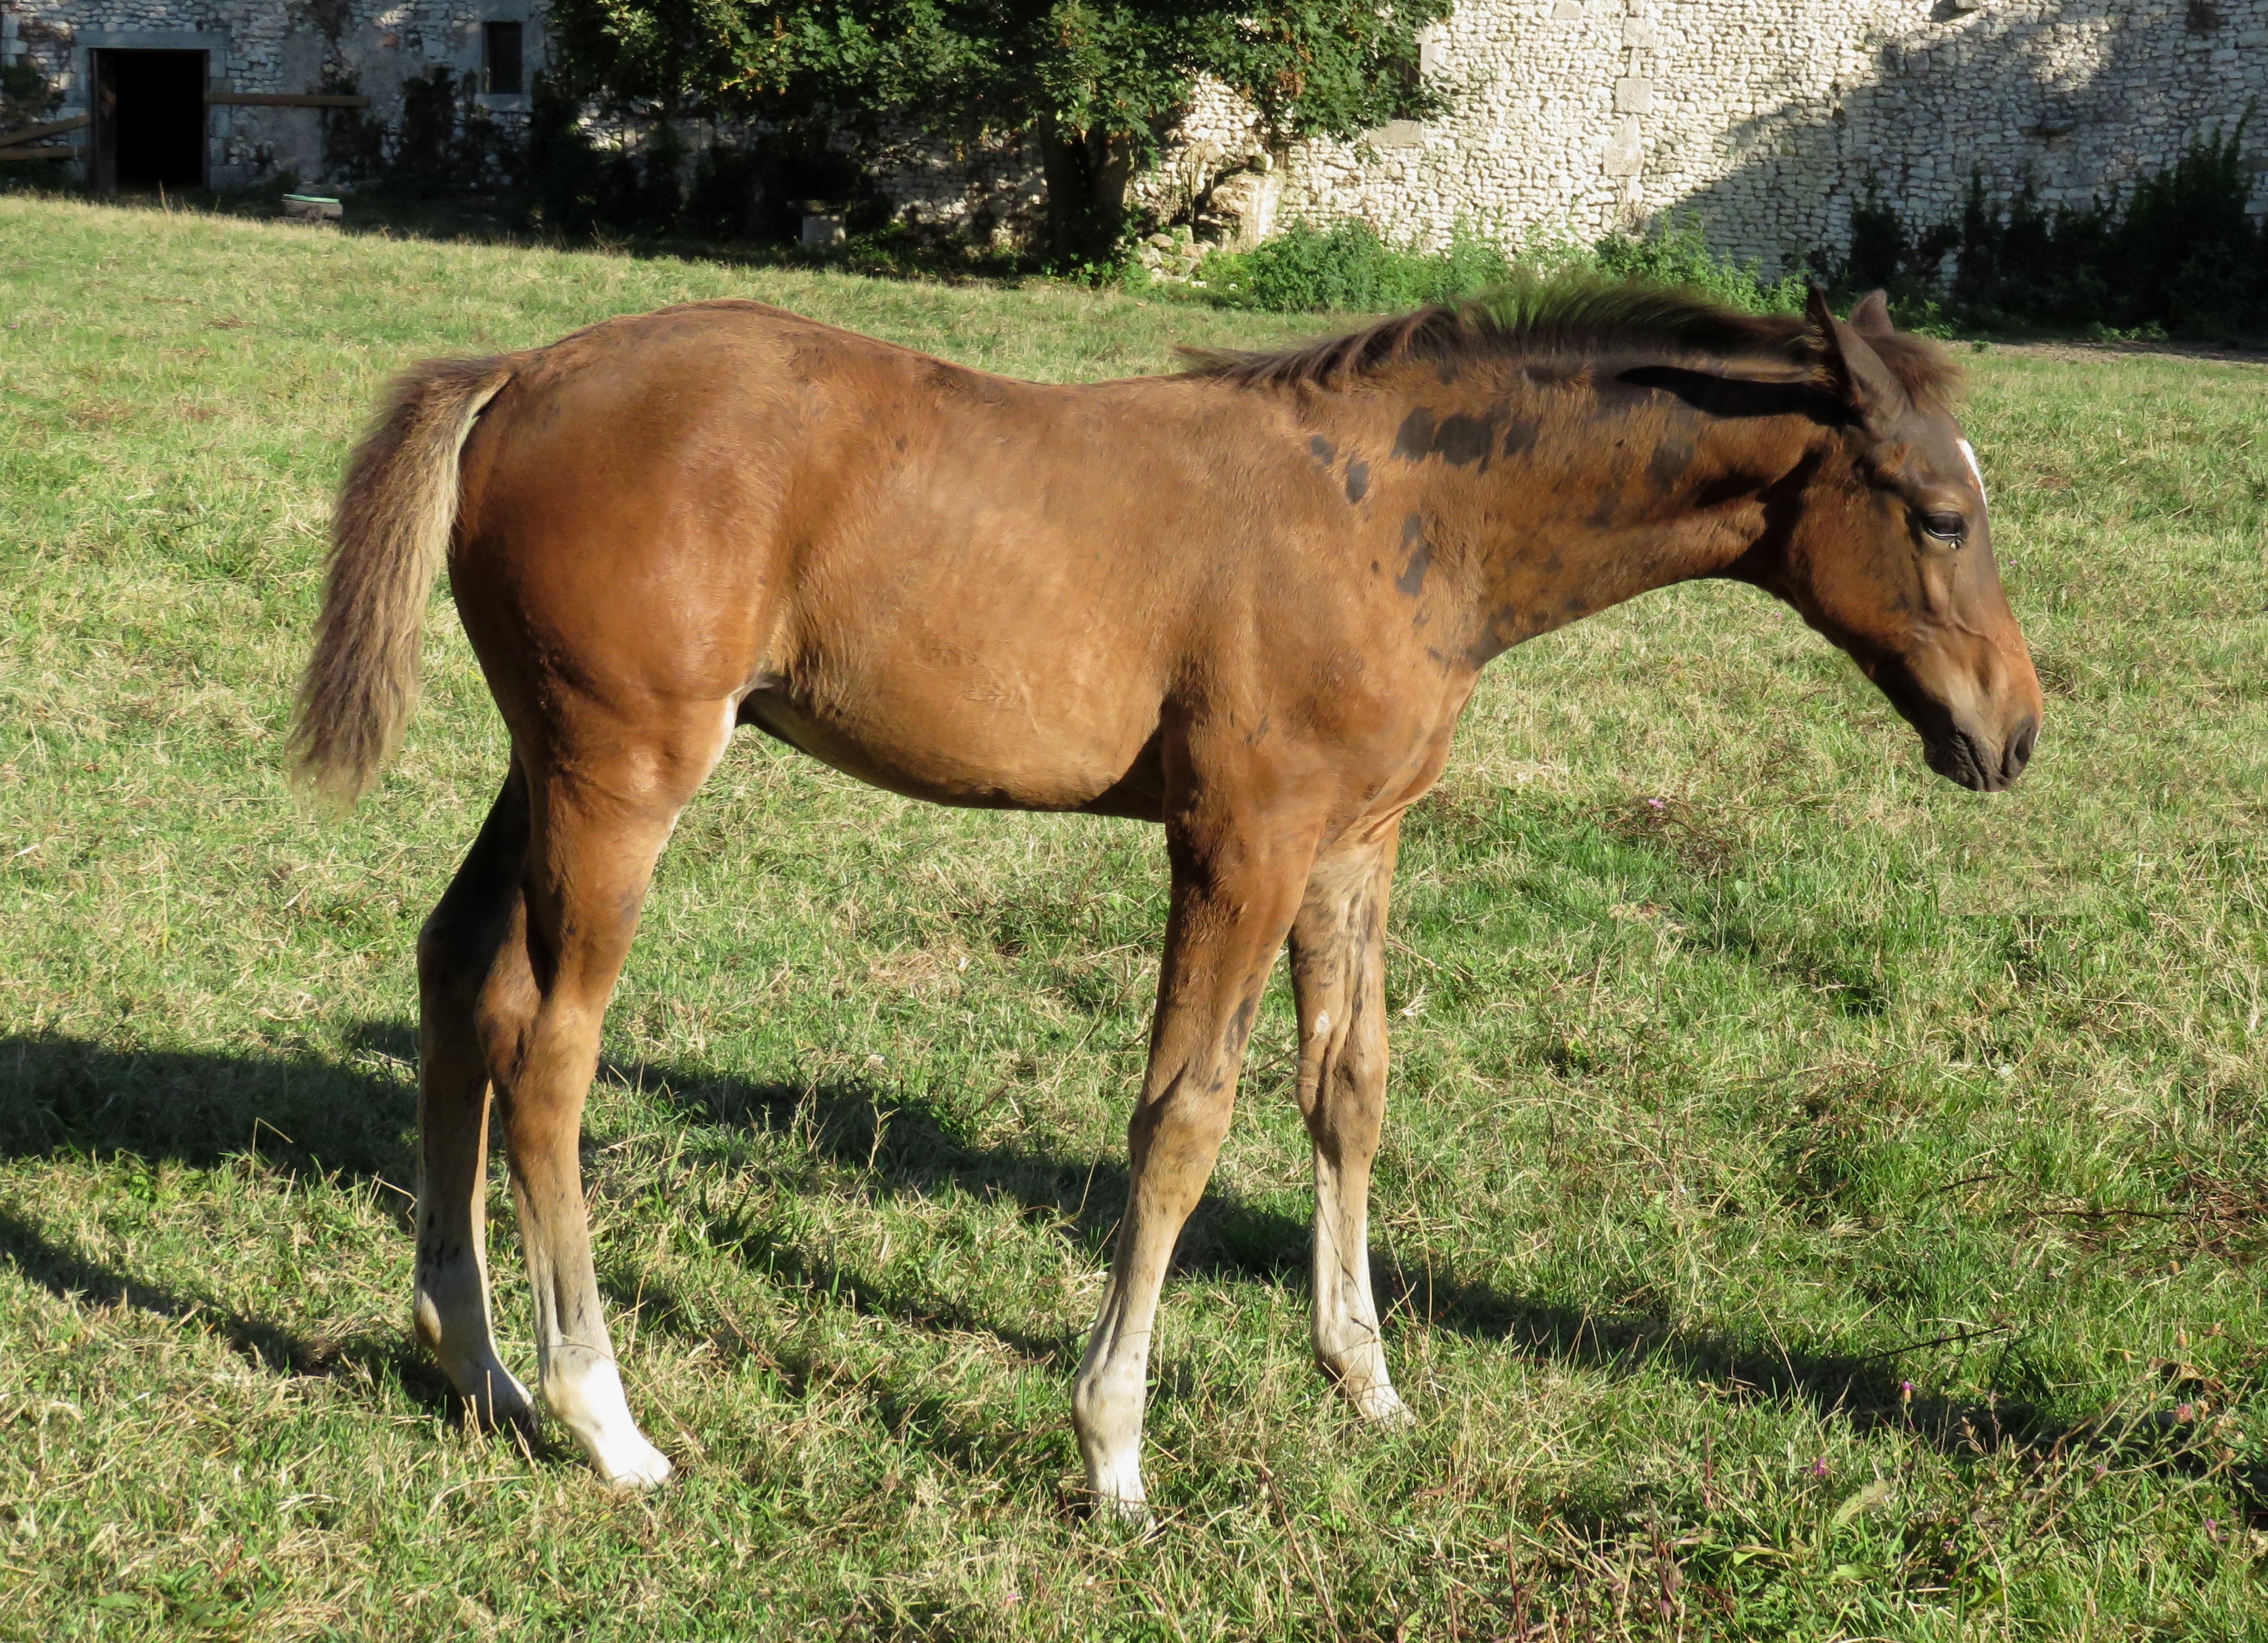
pasture, grazing, horse, mammal, stallion, mane, fauna, horses, vertebrate, mare, foal, colt, pack animal, horse like mammal, mustang horse